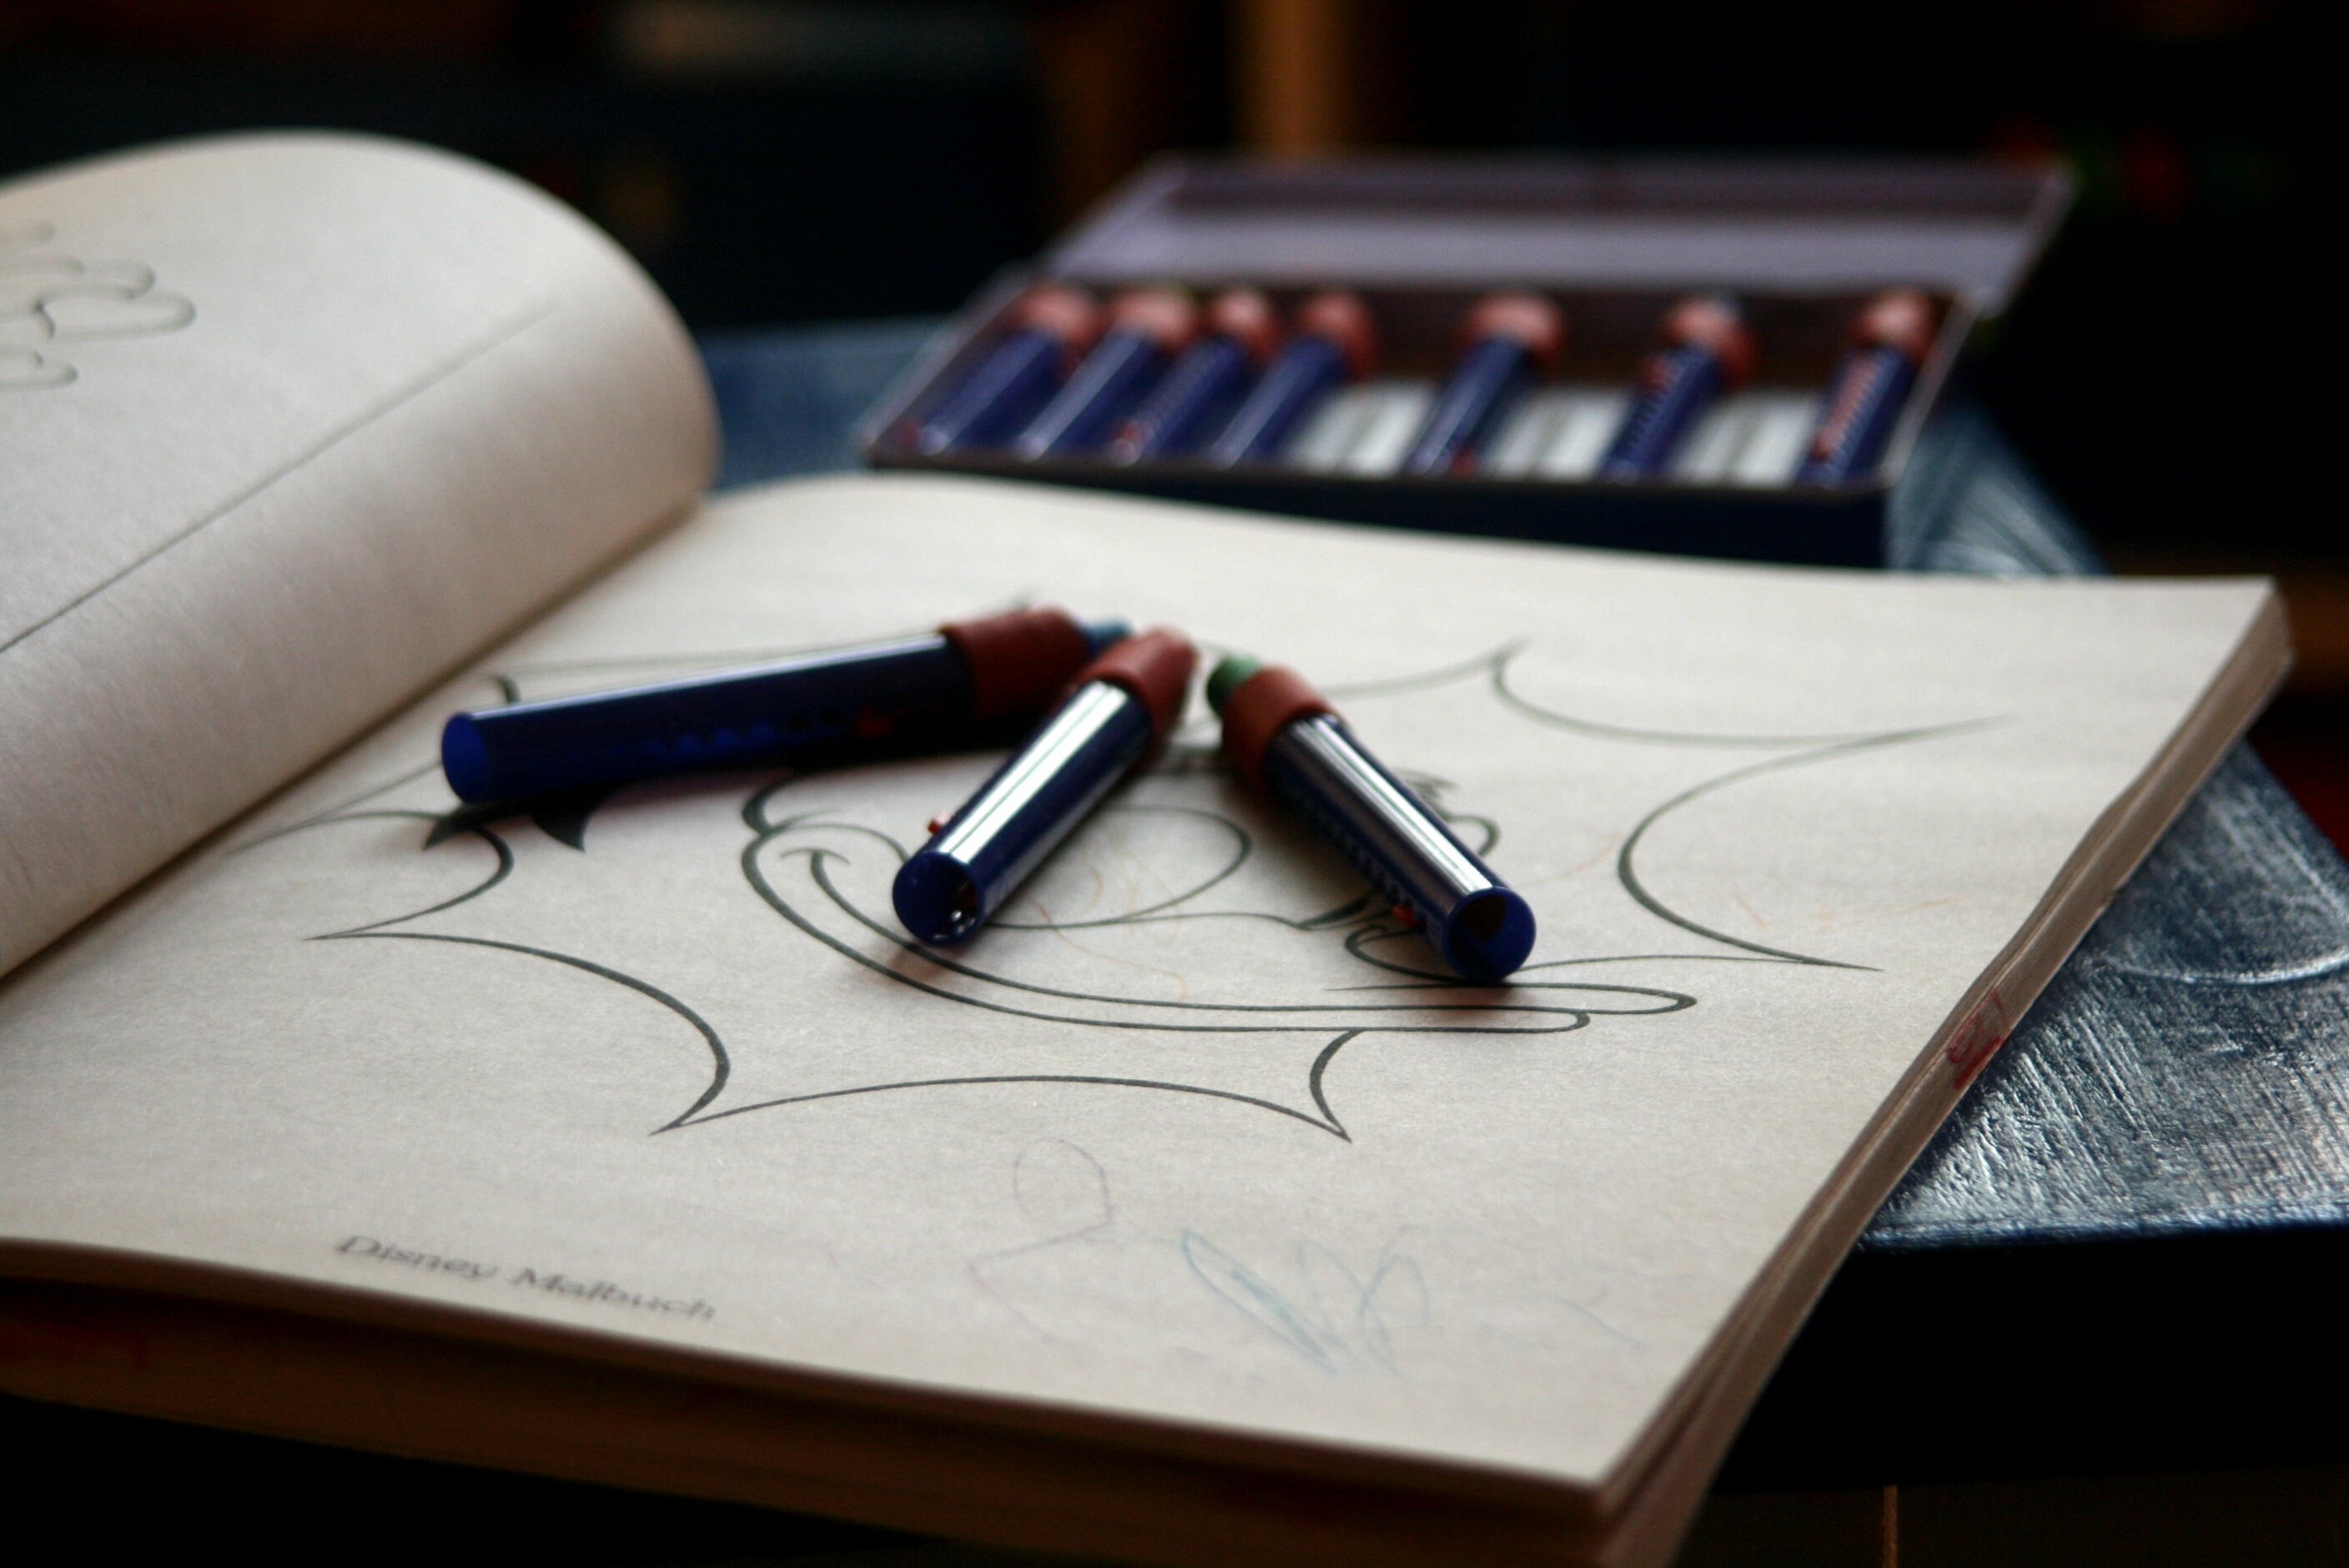
writing, play, child, paint, colorful, brand, art, sketch, drawing, design, glasses, toys, kindergarten, organ, calligraphy, leave